White-shouldered house moth

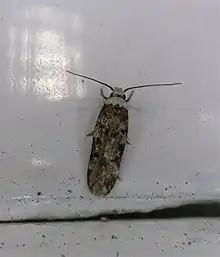
Adult at Browns Bay (New Zealand). White-shouldered house moths from the New Zealand population were once considered a separate species "E. subditella", but are not recognizably distinct from European specimens.

Invalid scientific names (junior synonyms and others) of the white-shouldered house moth are: